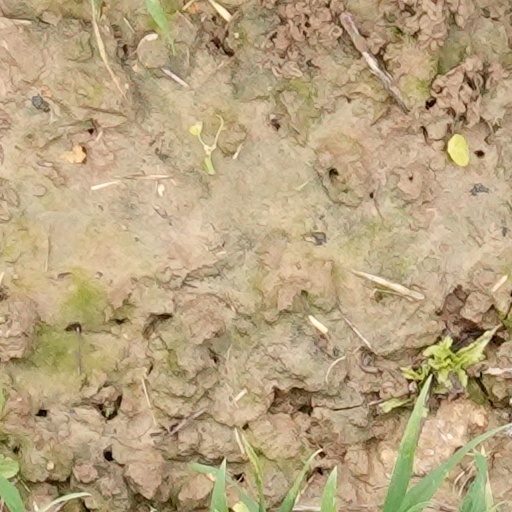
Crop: wheat